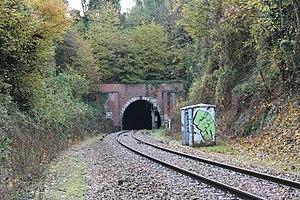
Dieppe, portail est du tunnel Saint-Pierre, direction Rouen.
La ligne de Malaunay - Le Houlme à Dieppe est une ligne ferroviaire française, non électrifiée à écartement standard et à une ou deux voies. Elle relie les villes de Malaunay et de Dieppe, dans le département de la Seine-Maritime. Elle constitue la ligne 350 000 du réseau ferré national.